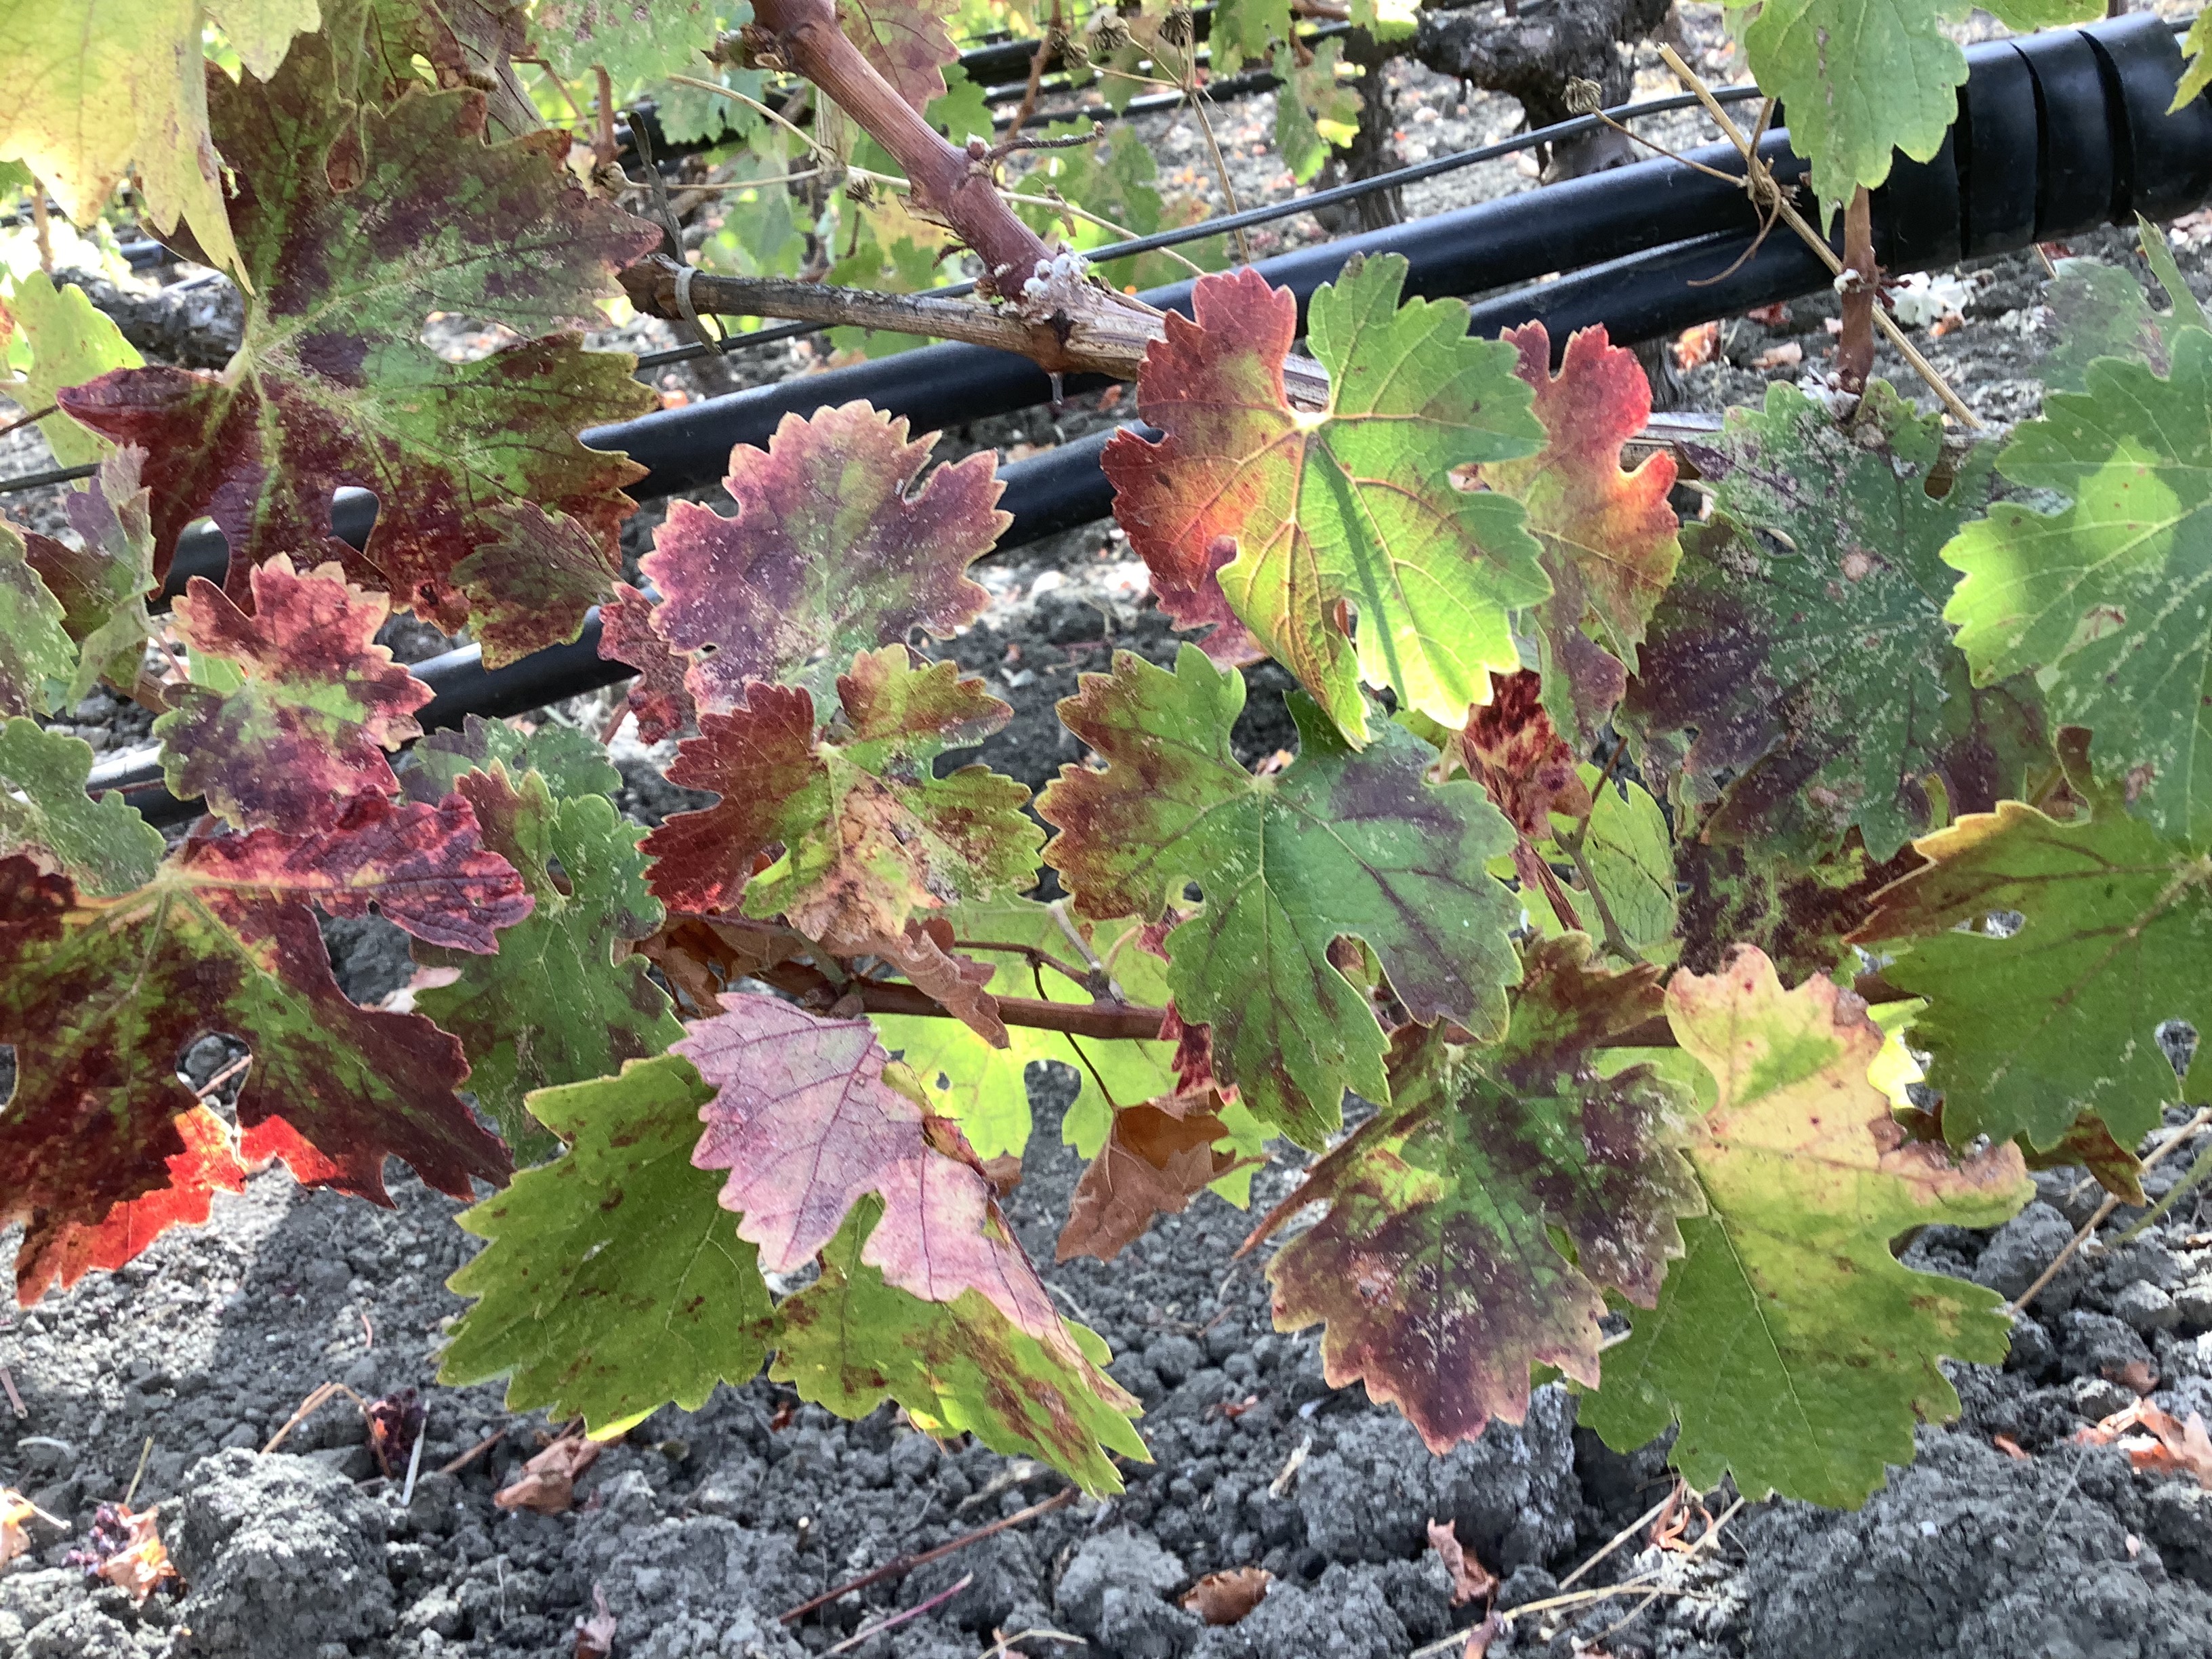
Label: Red Blotch